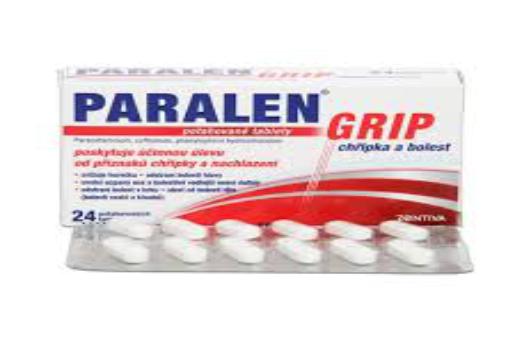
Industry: Medical